Ryan Ward (gymnast)

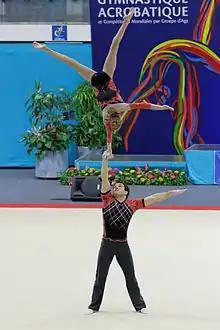
Ryan Ward and Kylie Boynton at the 2014 Acrobatic Gymnastics World Championships.

Ryan Ward (born November 13, 1989) is an American male acrobatic gymnast. With Kylie Boynton, he was awarded the bronze medal in the 2014 Acrobatic Gymnastics World Championships.